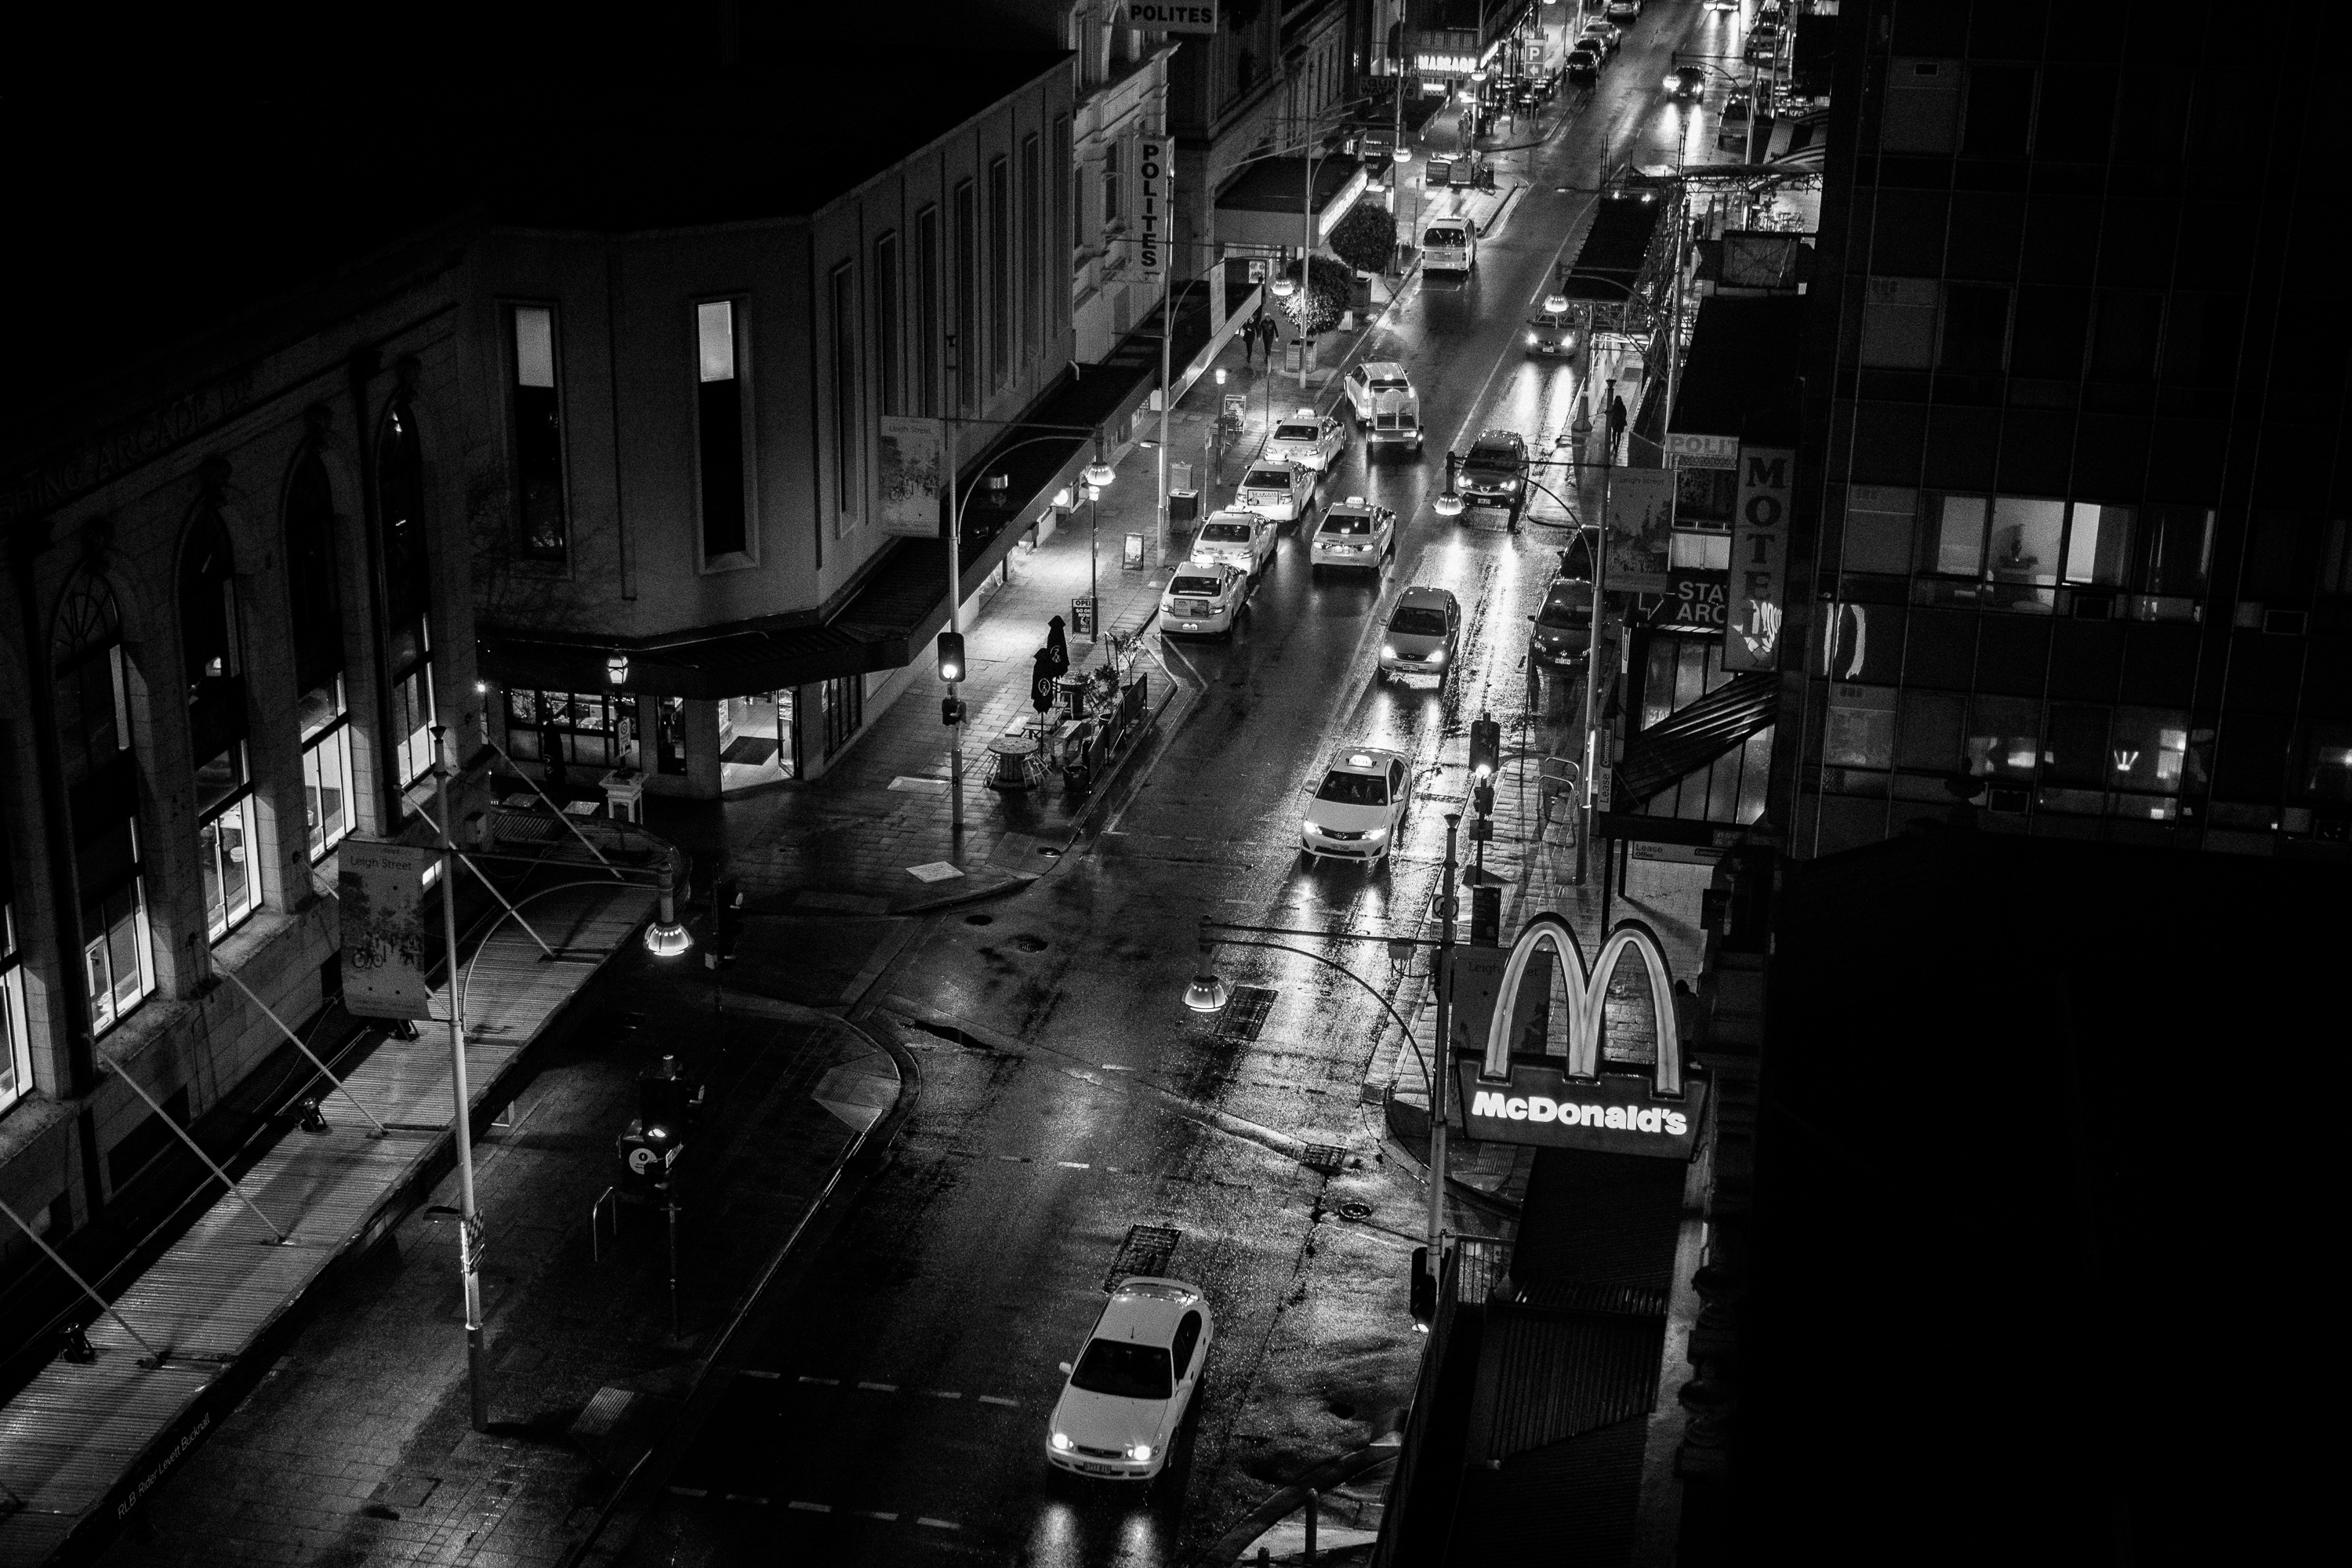
light, black and white, white, street, night, photography, skyscraper, cityscape, darkness, black, monochrome, shape, metropolis, urban area, monochrome photography, film noir